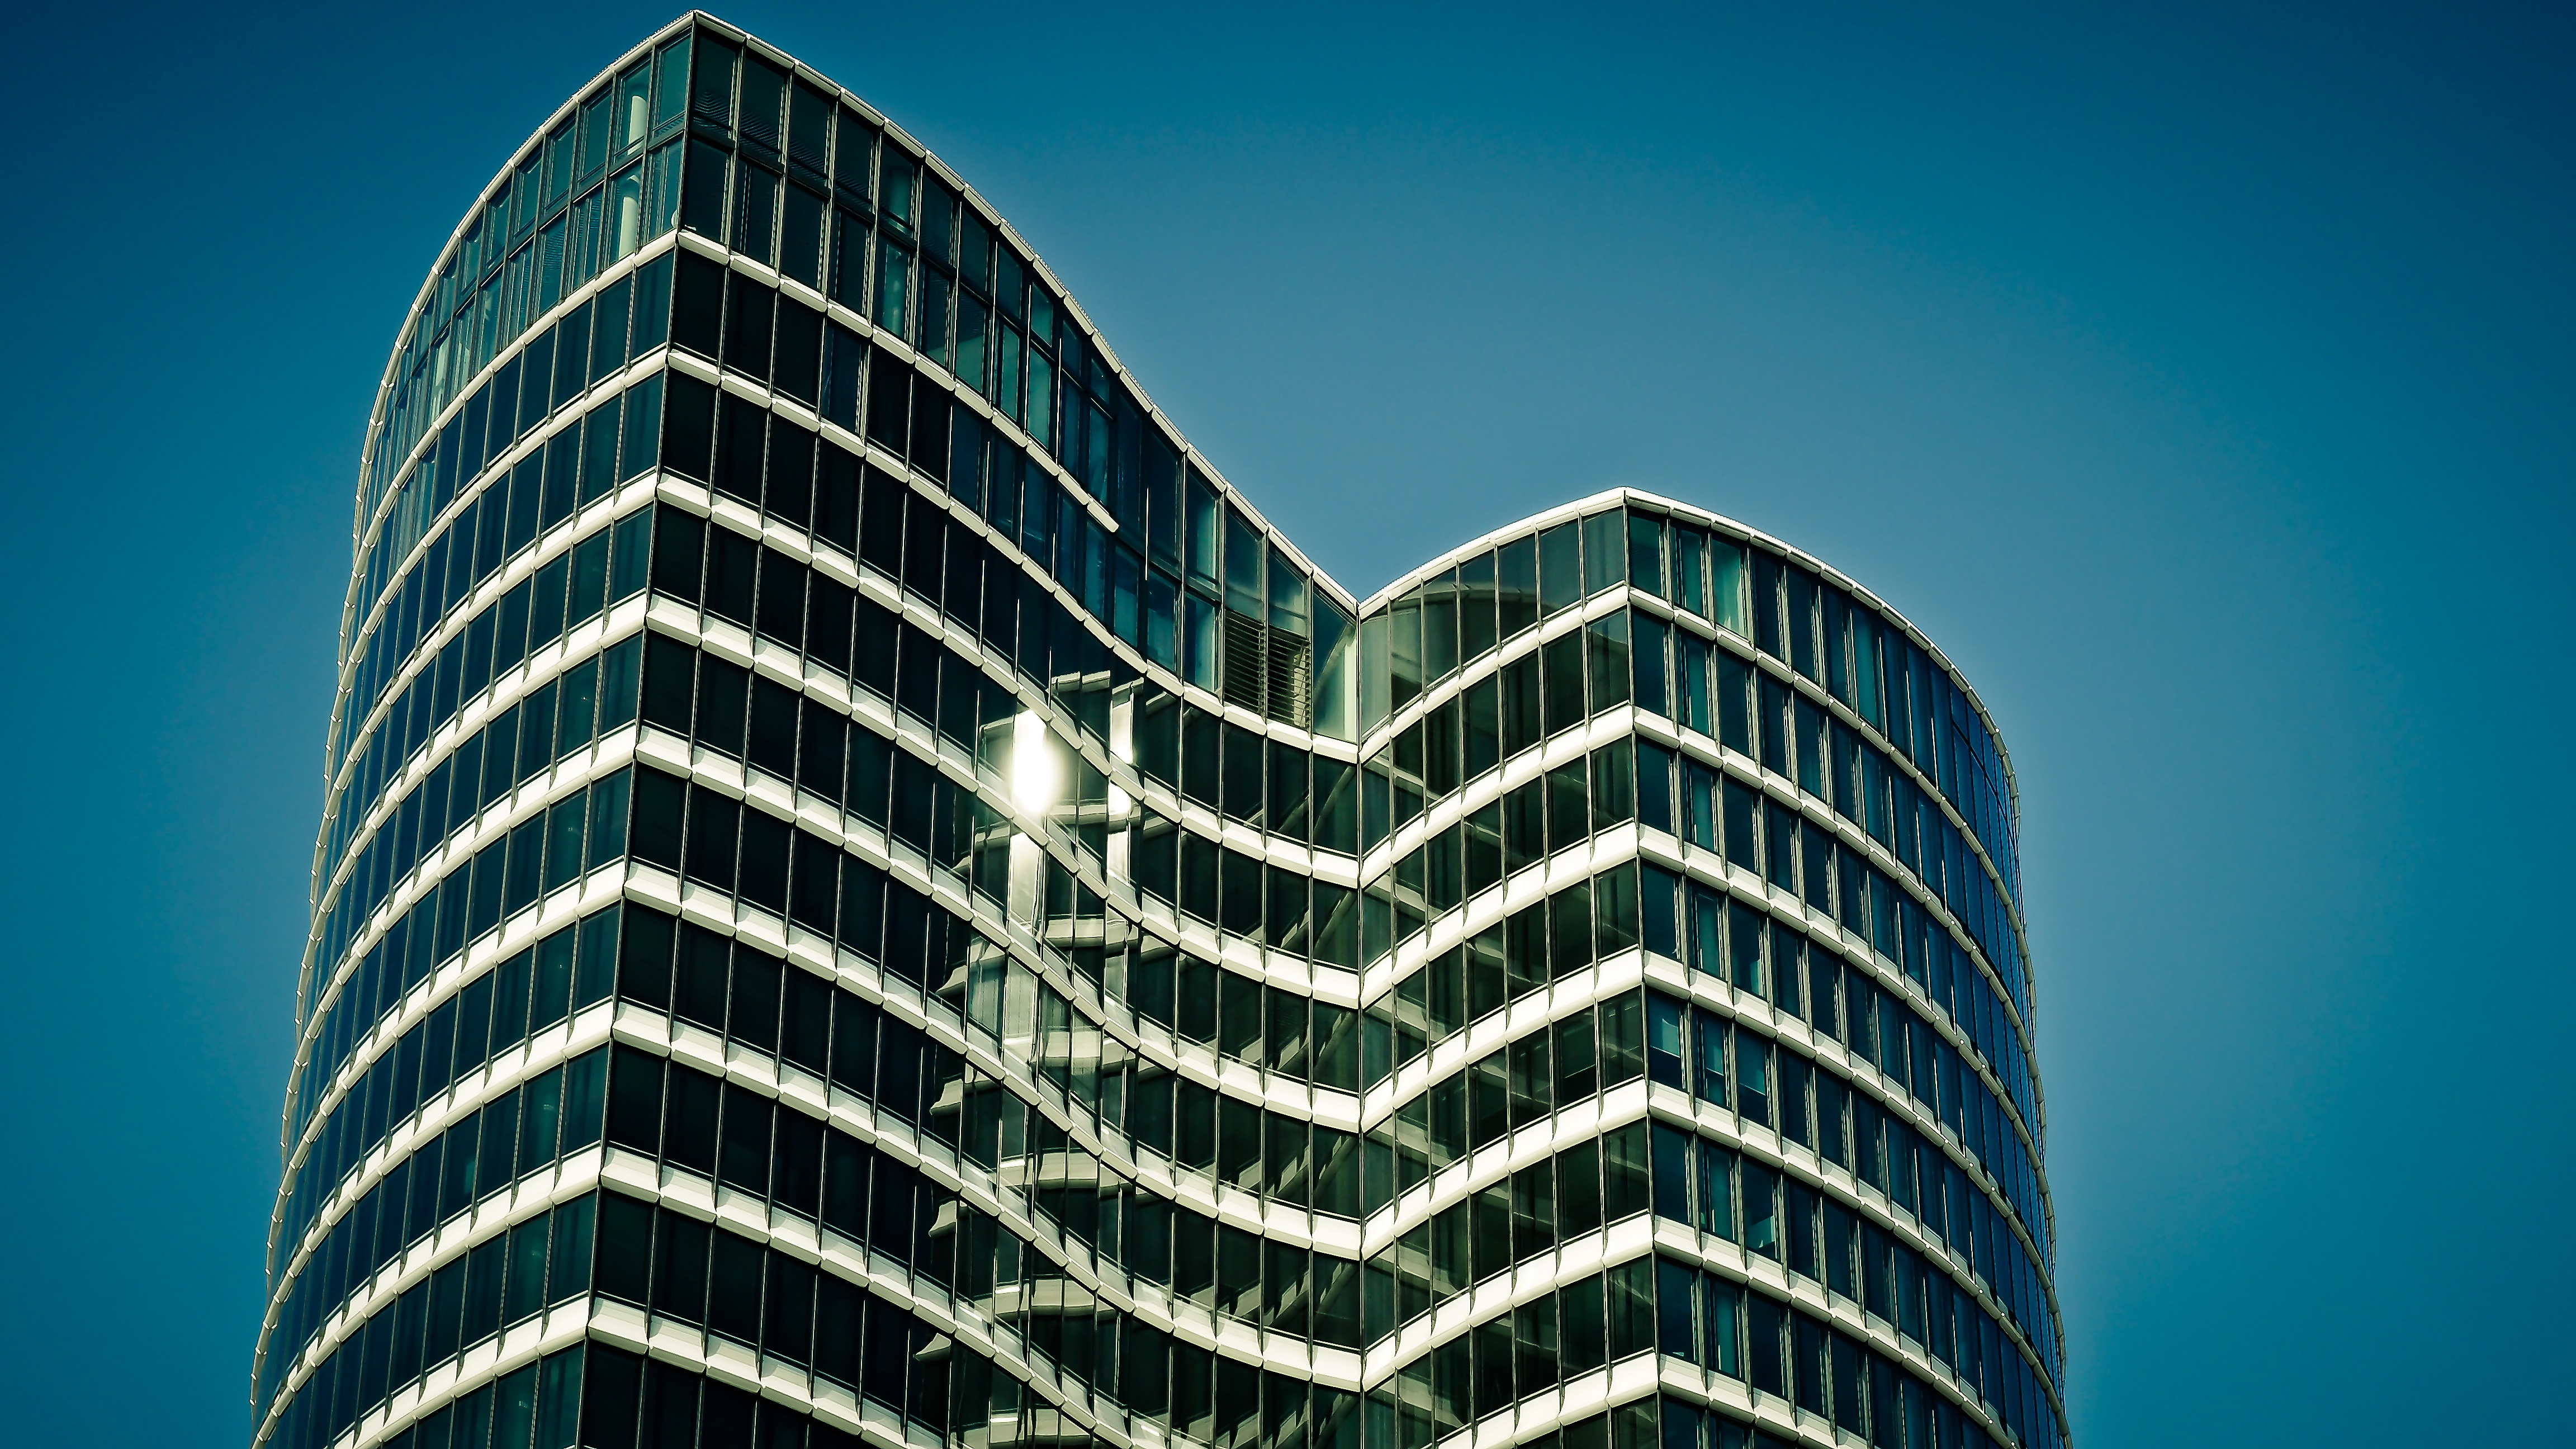
architecture, building, city, skyscraper, cityscape, downtown, dusk, line, reflection, tower, landmark, facade, blue, modern, office building, tower block, symmetry, headquarters, metropolis, condominium, skyskraper, big city, town center, dusseldorf, urban area, metropolitan area